Sky position (RA, Dec in degrees): 12.693, -0.7131
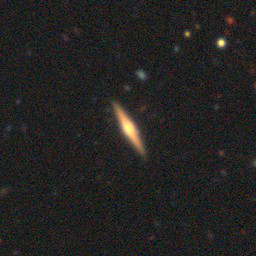
Galaxy morphology: Edge-on Galaxies with Bulge